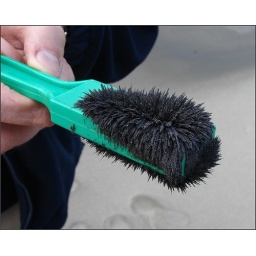
Iron sand from Piha beach in New Zealand